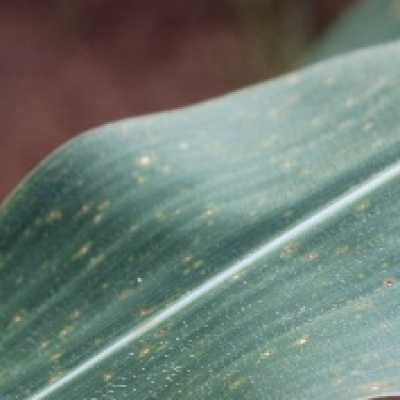
Label: Corn_(Maize)___Leaf_Spot